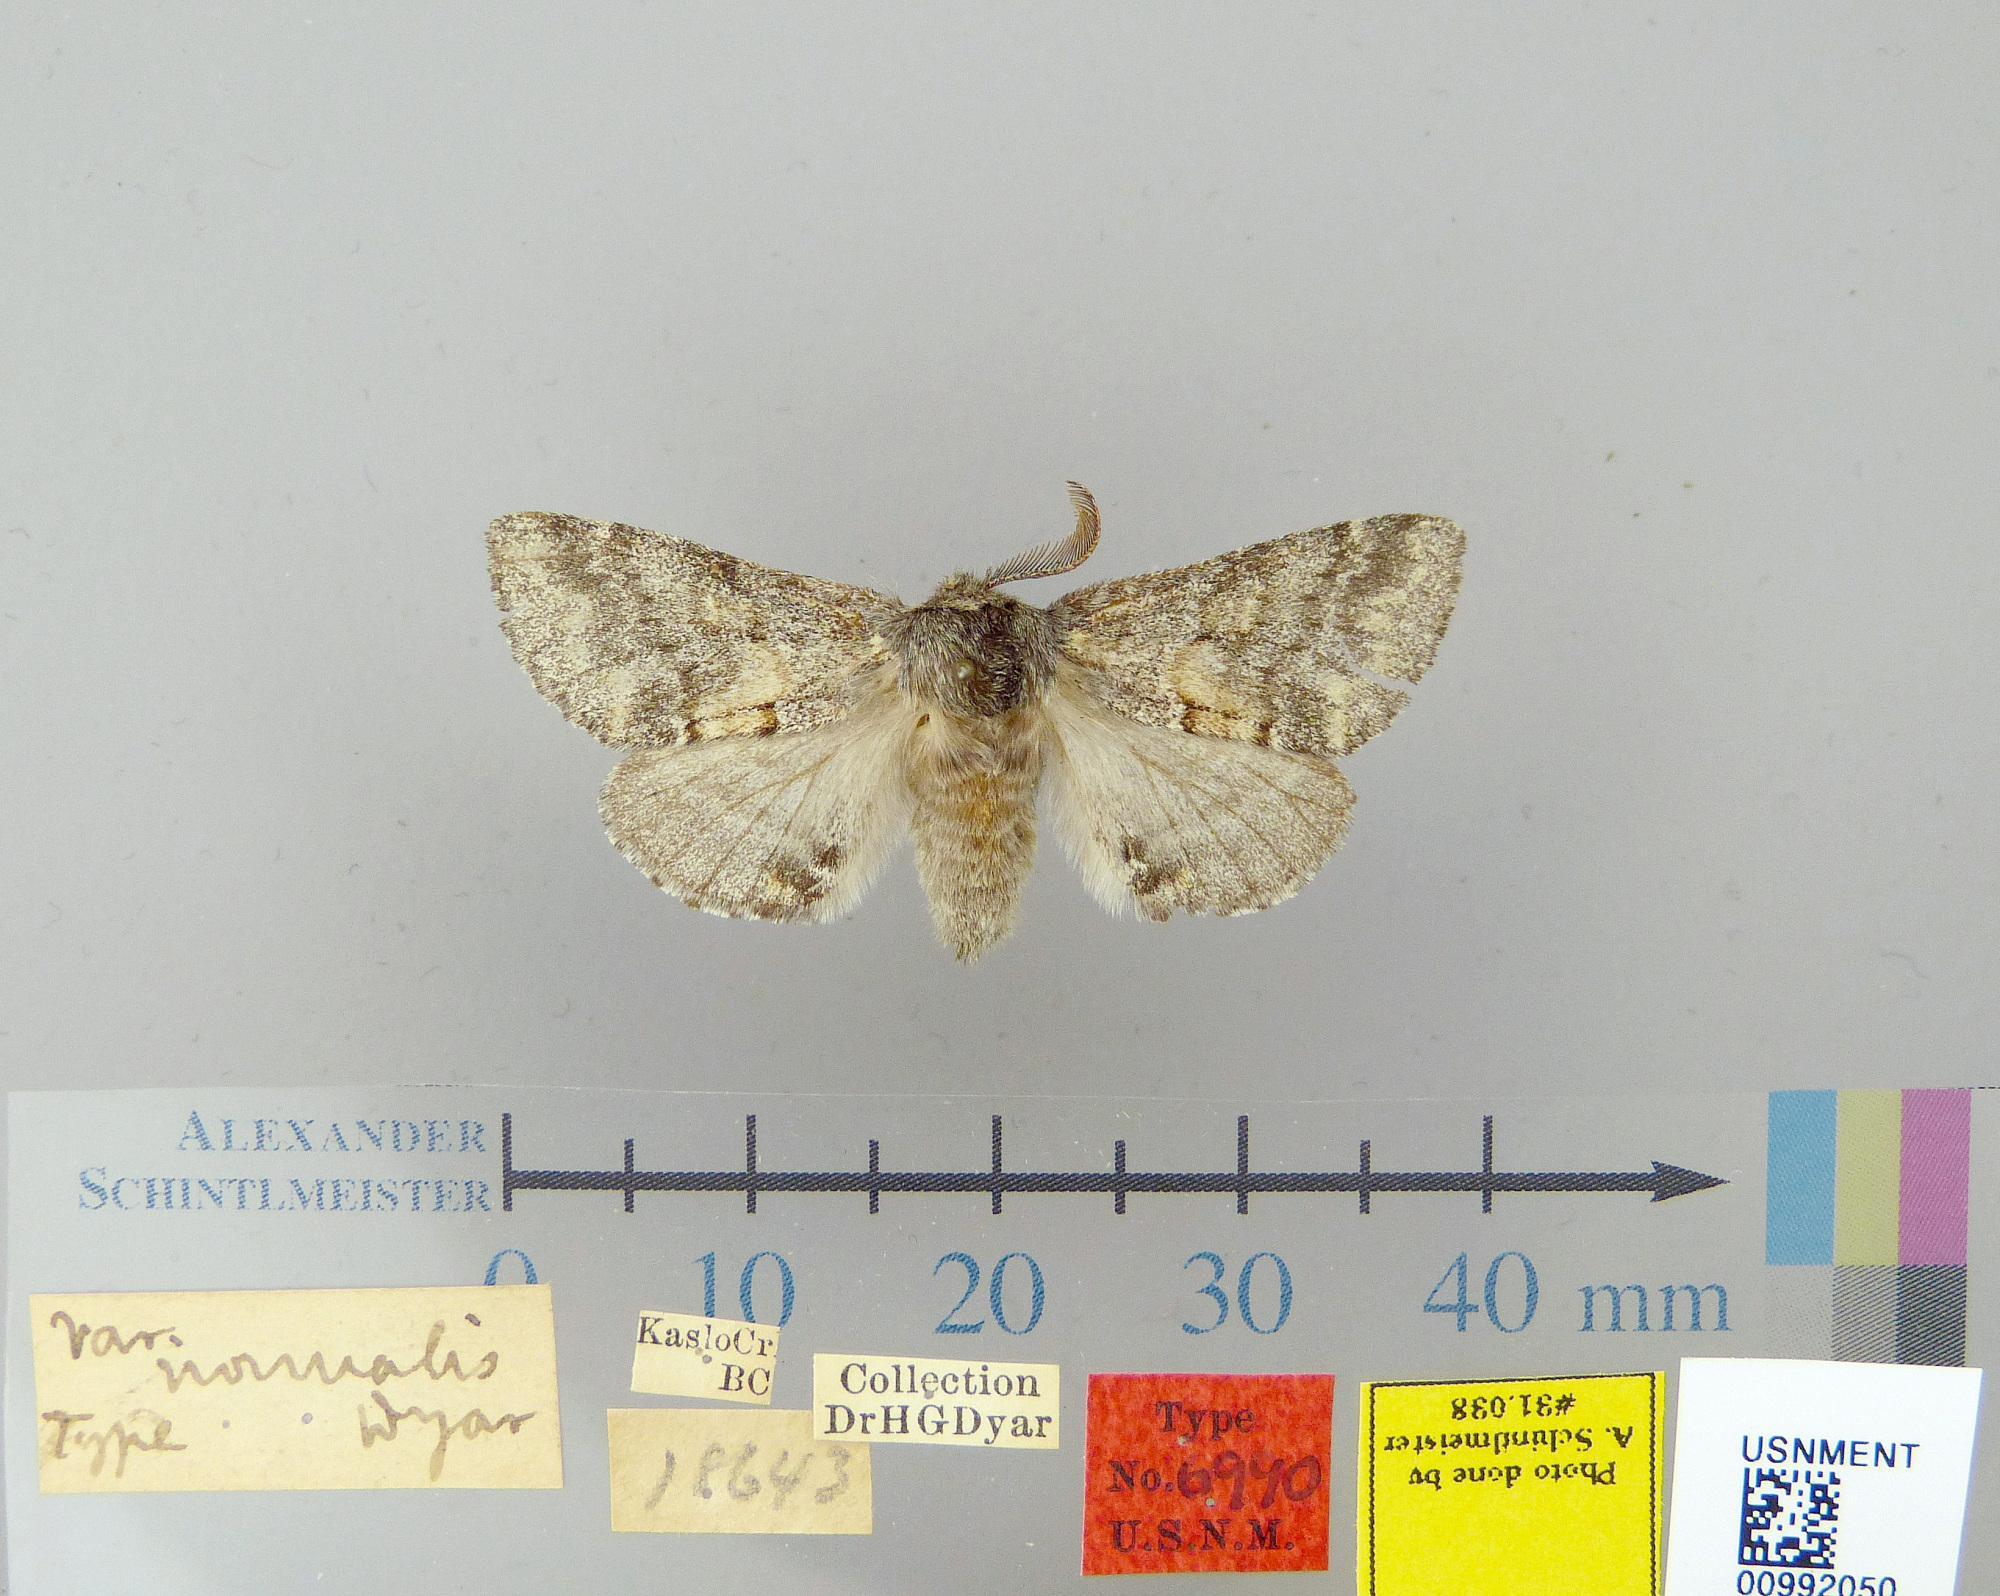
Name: Gluphisia lintneri var. normalis
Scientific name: Gluphisia lintneri var. normalis Dyar, 1904
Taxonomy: Animalia, Arthropoda, Insecta, Lepidoptera, Notodontidae
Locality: Kaslo Cr., British Columbia, Canada